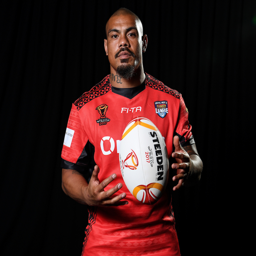
person leads a squad in this year 's tournament